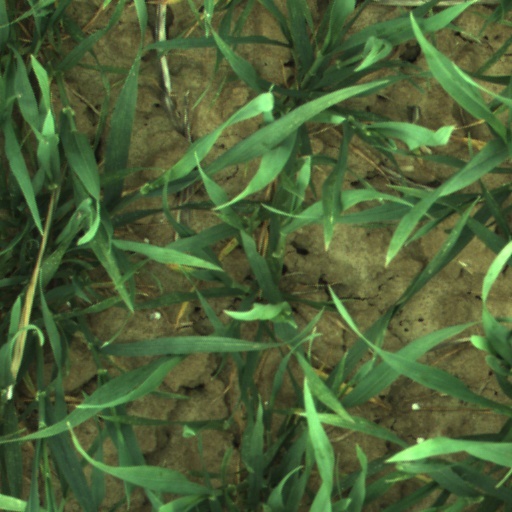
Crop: wheat